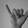
ASL letter: Y